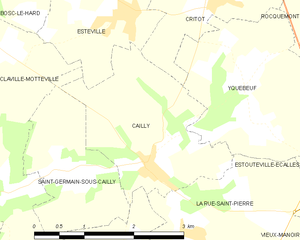
Carte des communes françaises Cailly